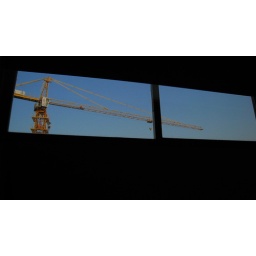
The windows beside my desk in office.